Marjolein Bastin

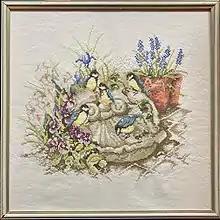
Embroidery of great tits around a water bowl with black grapes in the background (made by S.C. Bakker, ca. 1989). Design by Marjolein Bastin.

From 1960 to 1965, Bastin worked for different advertising agencies and publishers. Shortly after completing her studies at the Academy of Arts, she was asked to illustrate a one-page feature for the popular Dutch women's weekly Libelle. A Hallmark Cards designer discovered Bastin's artwork while on a trip to the Netherlands in the early 1990s. Stationery, greeting cards, home décor items and gifts in Hallmark's "Nature's Sketchbook by Marjolein Bastin" line are among the company's best-selling offerings. Many of her drawings are available as cross-stitch patterns, through Lanarte. Heye Puzzles offer Bastin's work as jigsaw puzzles.